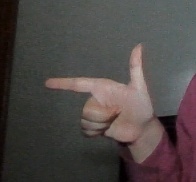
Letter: yaa